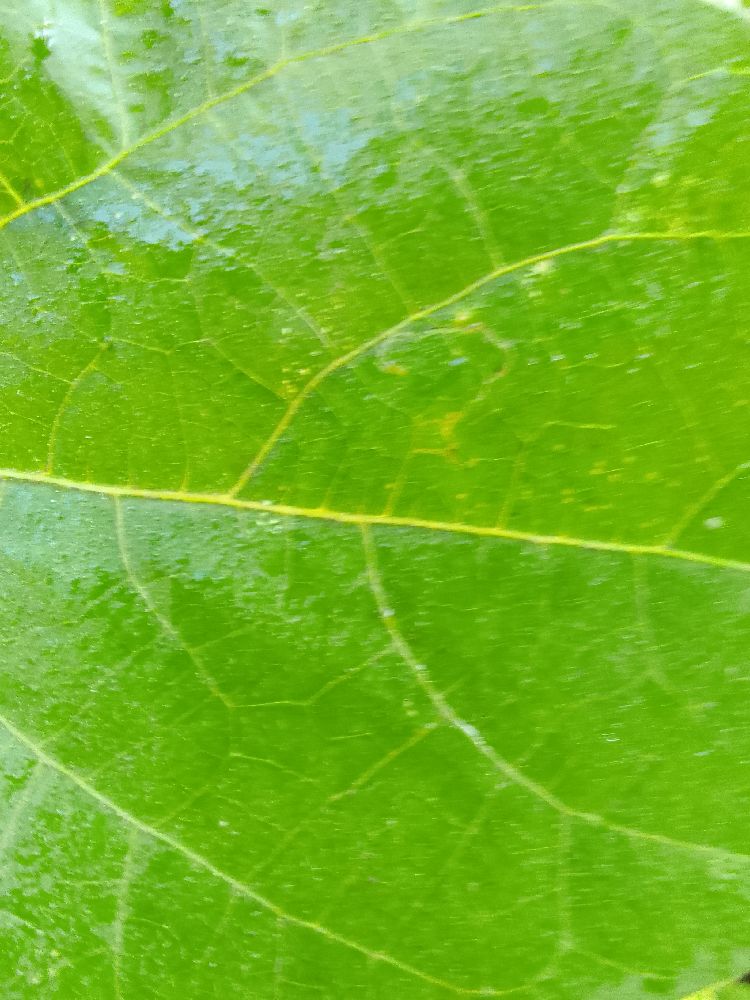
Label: healthy